Captains Courageous

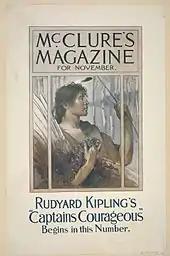
Cover of the November 1896 edition of "McClure's", which began the serialisation of the novel

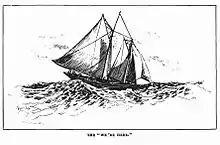
The fishing schooner "We're Here"

Protagonist Harvey Cheyne Jr. is the spoiled son of a wealthy California railroad magnate. Washed overboard from a transatlantic steamship and rescued by the crew of the fishing schooner "We're Here", off the Grand Banks of Newfoundland, Harvey can neither persuade them to take him quickly to port, nor convince them of his wealth. Harvey accuses the captain, Disko Troop, of taking his money (which is revealed to be on the deck from which Harvey fell). Troop bloodies his nose, but takes him in as a boy on the crew until they return to port. Harvey comes to accept his situation.